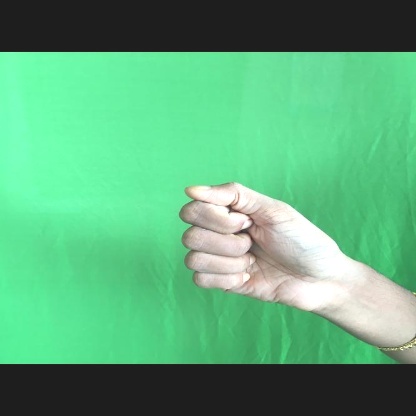
Mudra: Mushti